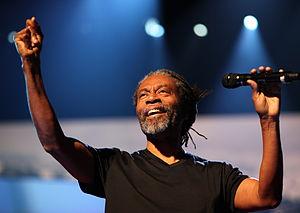
Le Grammy Award for Best Jazz Vocal Performance, Male est une récompense musicale décernée de 1981 à 1991 à des artistes de jazz lors de la cérémonie des Grammy Awards.